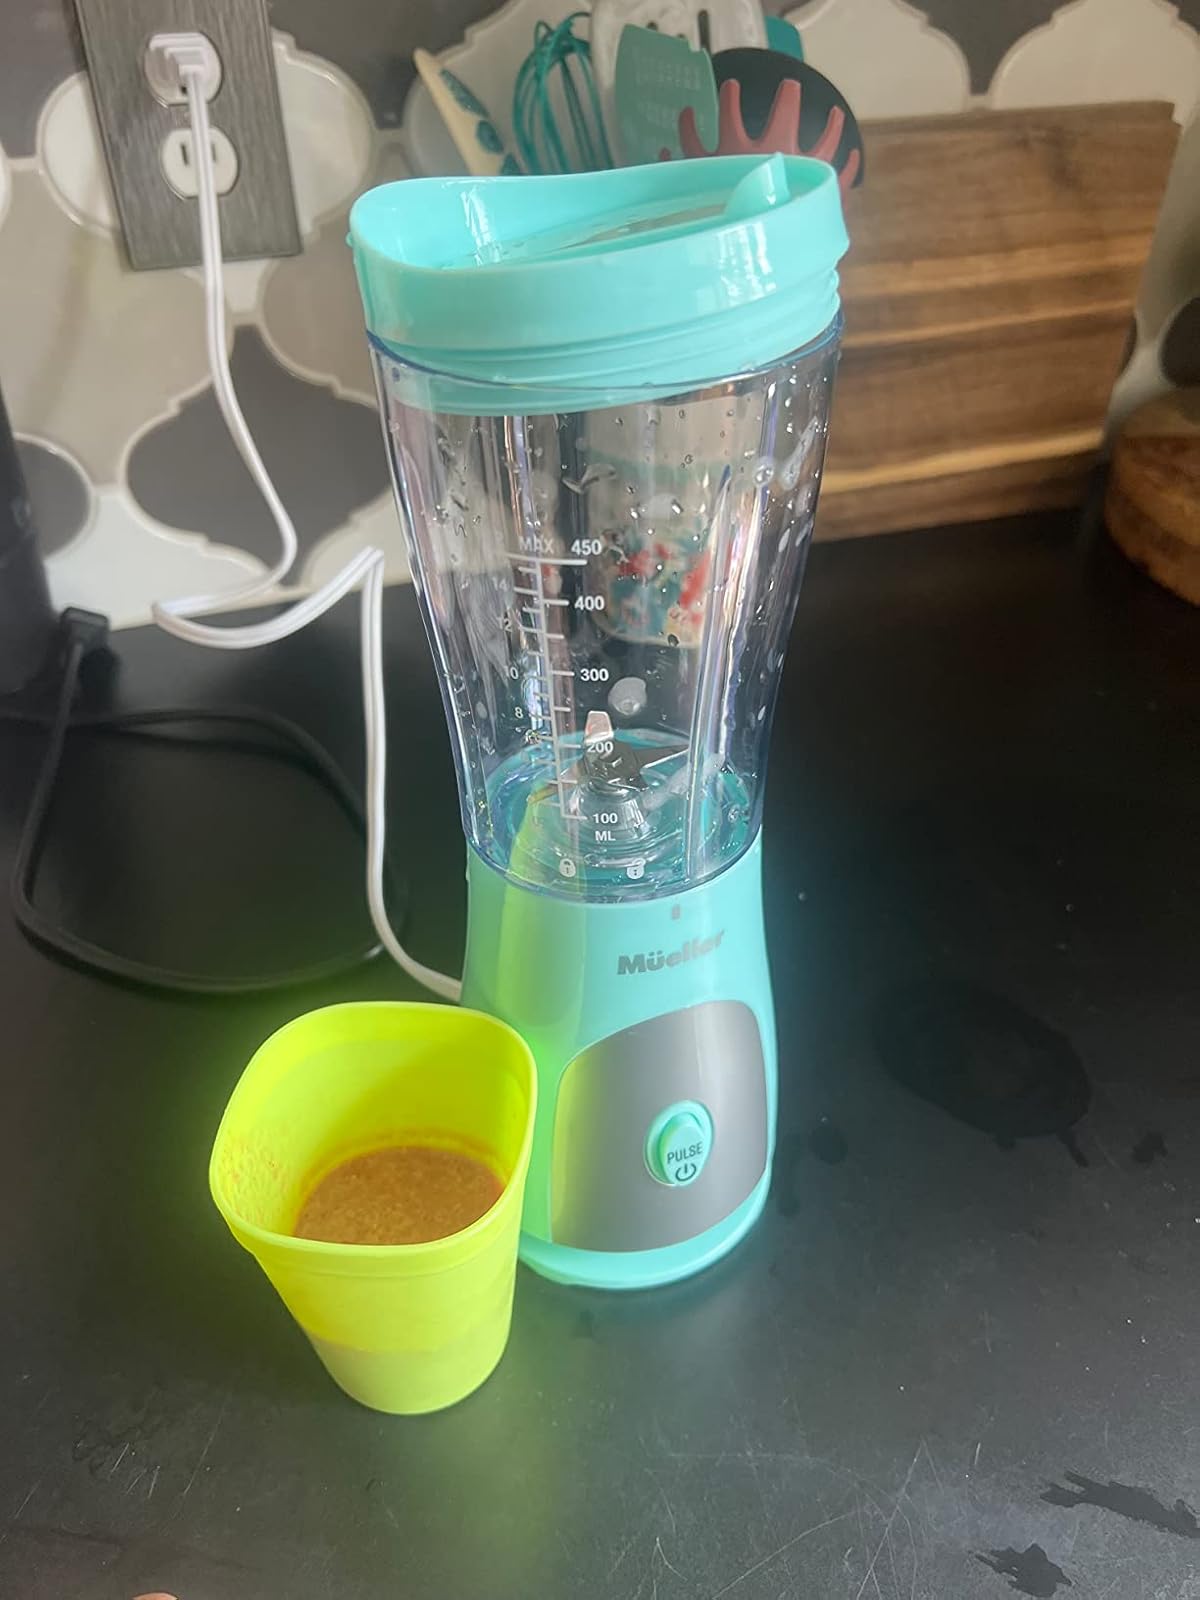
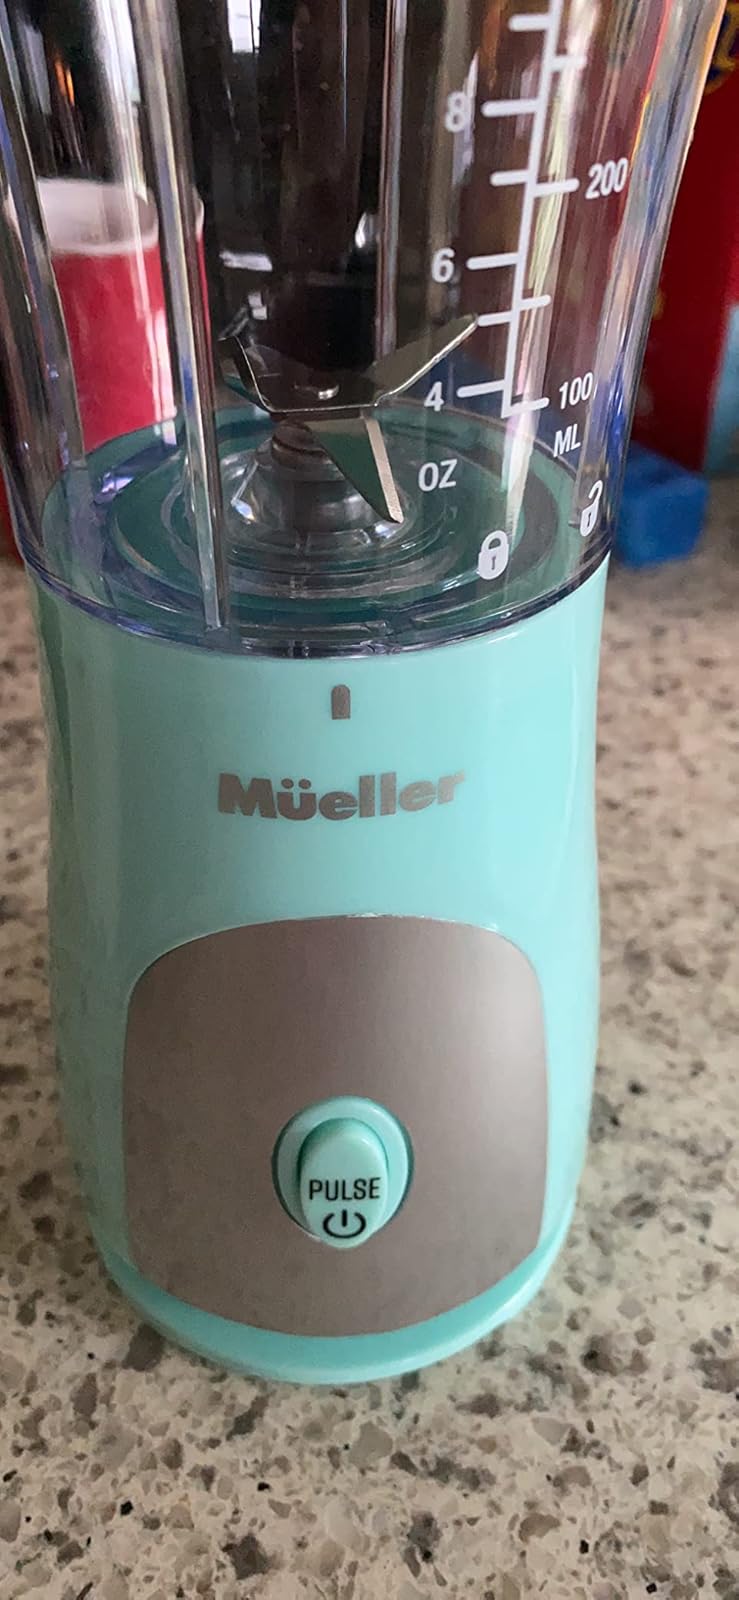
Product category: items_blender
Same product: yes